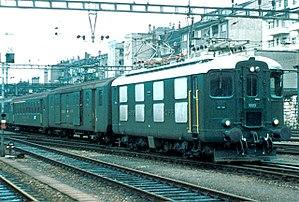
Les Re 4/4ᴵ sont des locomotives électriques des chemins de fer fédéraux suisses, entrées en service entre 1946 et 1951, et retirées entre 1996 et 1998.